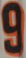
Number: 9